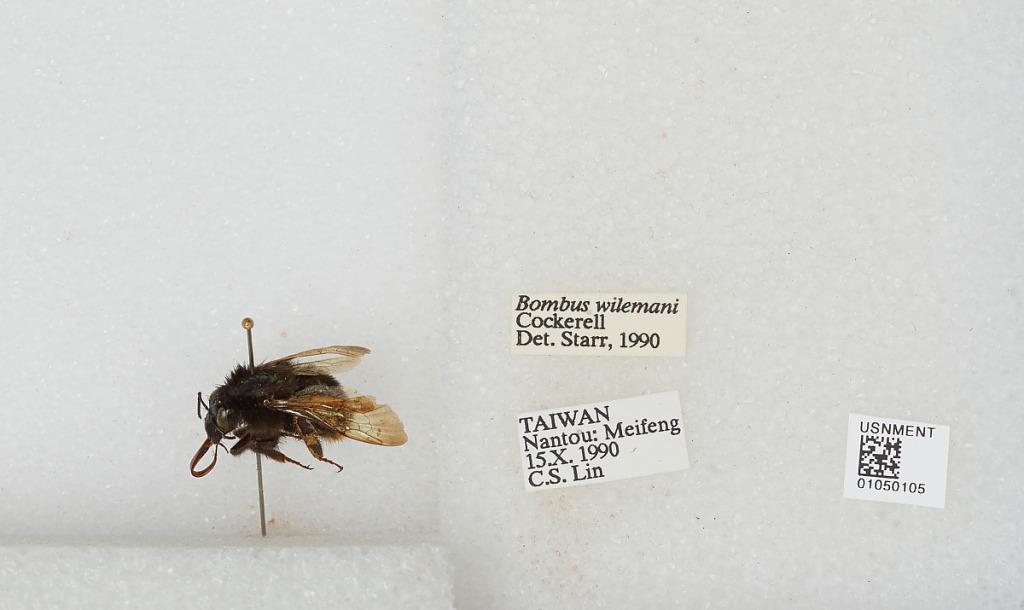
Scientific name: Bombus sp.
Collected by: C. Lin
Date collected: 1990-10-15
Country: Taiwan
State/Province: Nantou
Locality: Meifeng
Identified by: Starr